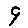
Label: 9